Michael Jones (actor)

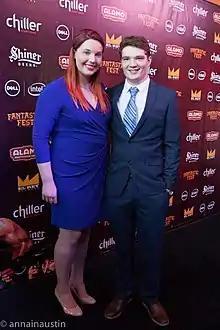
Michael and his spouse Lindsay Jones

Jones was born in Woodbridge, New Jersey to "devout Roman Catholic parents."